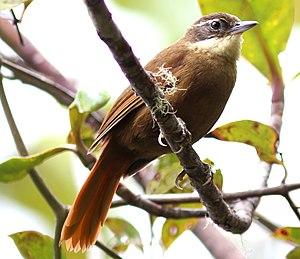
L'Anabate à gorge blanche est une espèce de passereaux de la famille des Furnariidae.